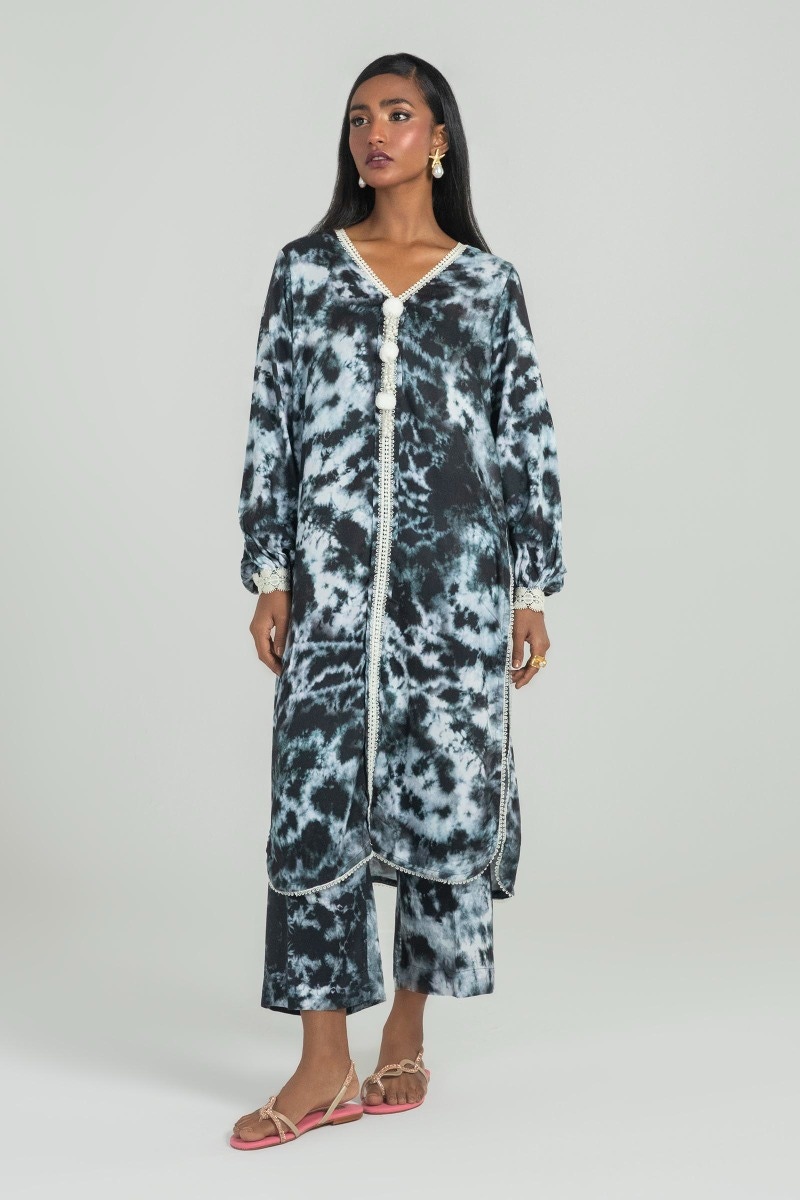
black multi tie dye tunic dress